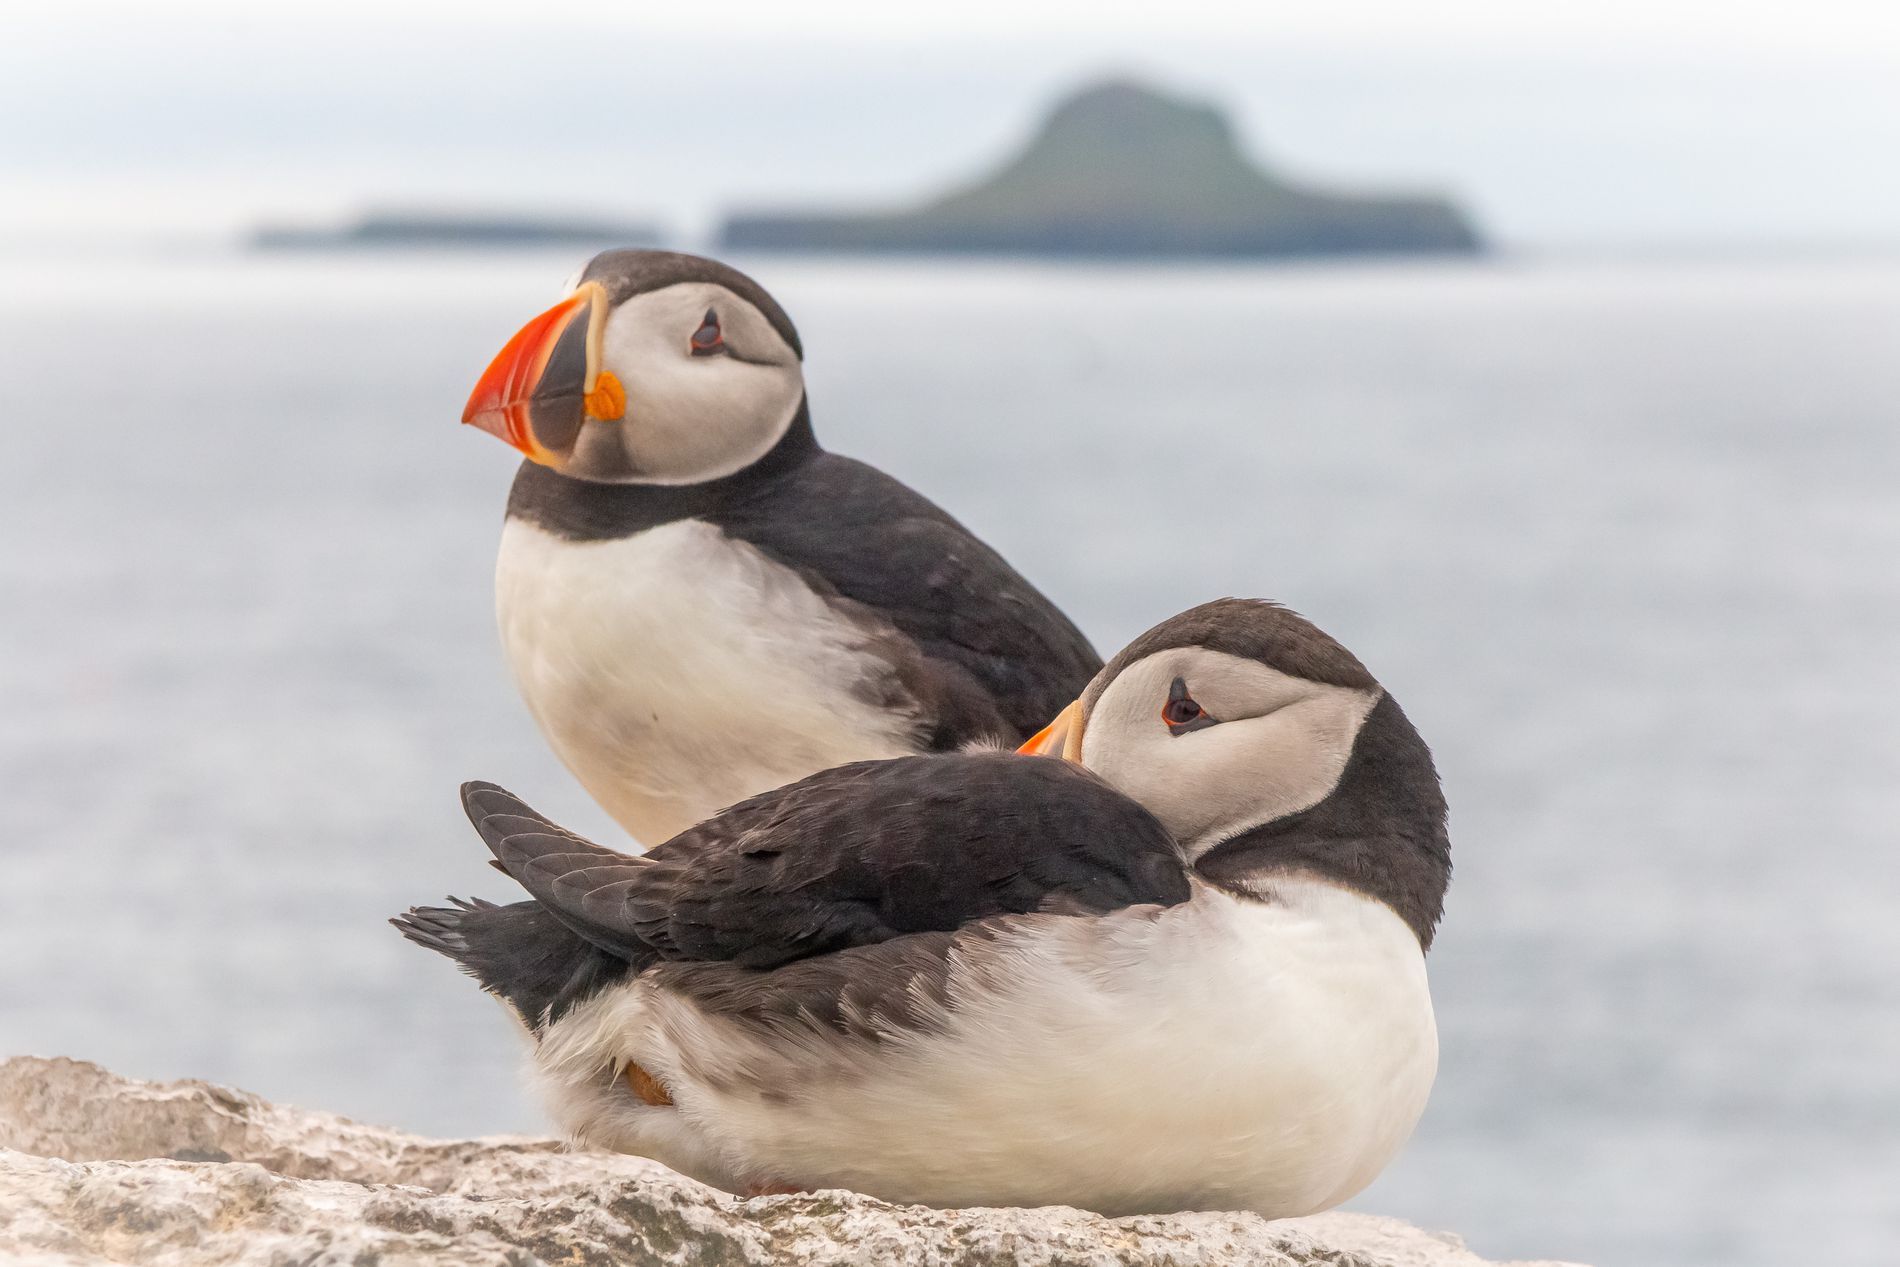
Resting Rock
Two puffin birds with their orange beaks on a rock with the sea, an island, and the sky in the background in natural daylight.
A landscape photo captured by a close-up zoom-in view focused on puffins on a rock with blurry island, sky, and sea in the background in daylight. With a multicolor color palette for the scene. It inspires beauty and cute atmosphere.
Labels: Animal, Beak, Bird, Puffin, rock, Sea, Island, Sky, Puffins
Camera: Canon Canon EOS 70D
Lens: EF75-300mm f/4-5.6
Aperture: F13
Exposure: 1/1600 sec
ISO: 1000
Focal length: 105